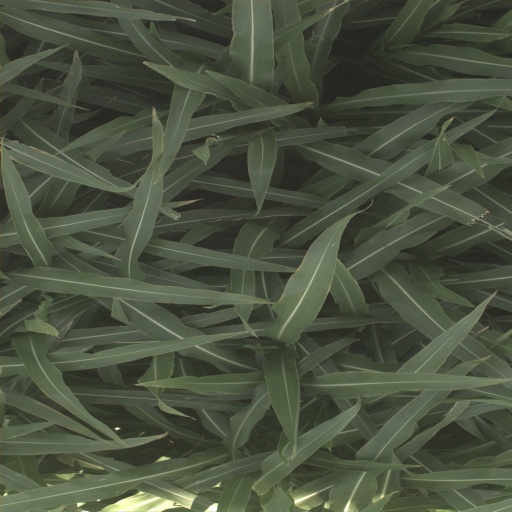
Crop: sorghum